Question: Where is the boy in the blue shirt?
Tambaya: Ina yaran dake sanye da shuɗiyar riga?
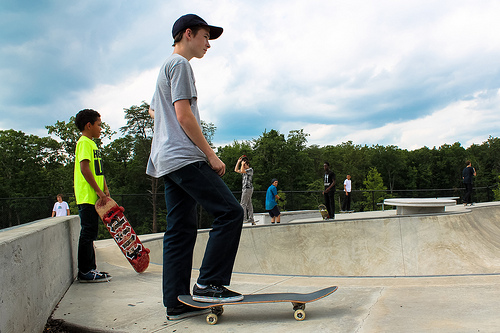
Answer: On the other side of the ramp.
Amsa: Kan ɓangaren da keda filin.